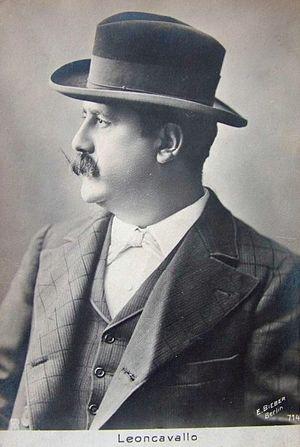
11 janvier : Eventyr, poème symphonique pour orchestre de Frederick Delius créé à Londres sous la direction d'Henry Wood.
Ruggero Leoncavallo est un compositeur italien.